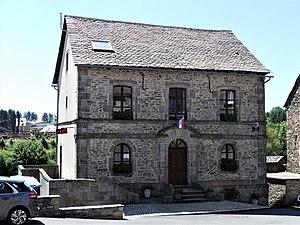
La mairie de Curan, Aveyron, France.
Curan est une commune française située dans le département de l'Aveyron, en région Occitanie.